Samoan Civil War

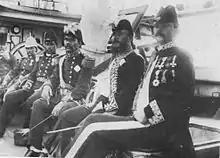
Hawaiian envoys and Malietoa Laupepa on board of the Kaimiloa in 1887.

The structure of Samoan leadership in the late 19th century was one where the role of Tafa'ifa (interpreted as equivalent to "King of Samoa" by Europeans of the era) was contested. In general, a Tafa'ifa was expected to control the four or five most important paramount chieftainships. However, this role was weaker than European monarchies of the era: those who granted the chieftainships could revoke it at any time. This would be a source of tension and misunderstandings between the Western powers interested in Samoa and the Samoan leadership, as the Westerners assumed that the King held more power than they actually did.